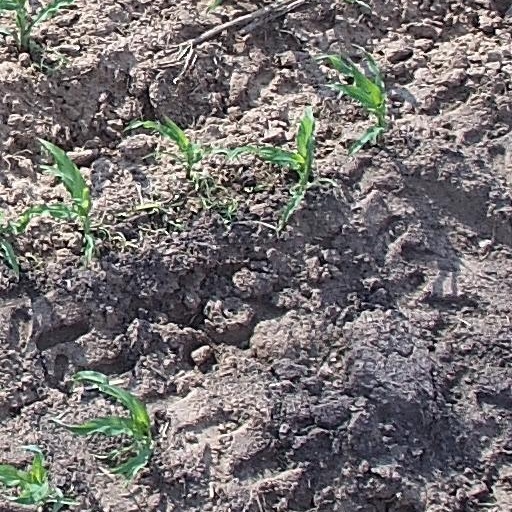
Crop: maize; corn